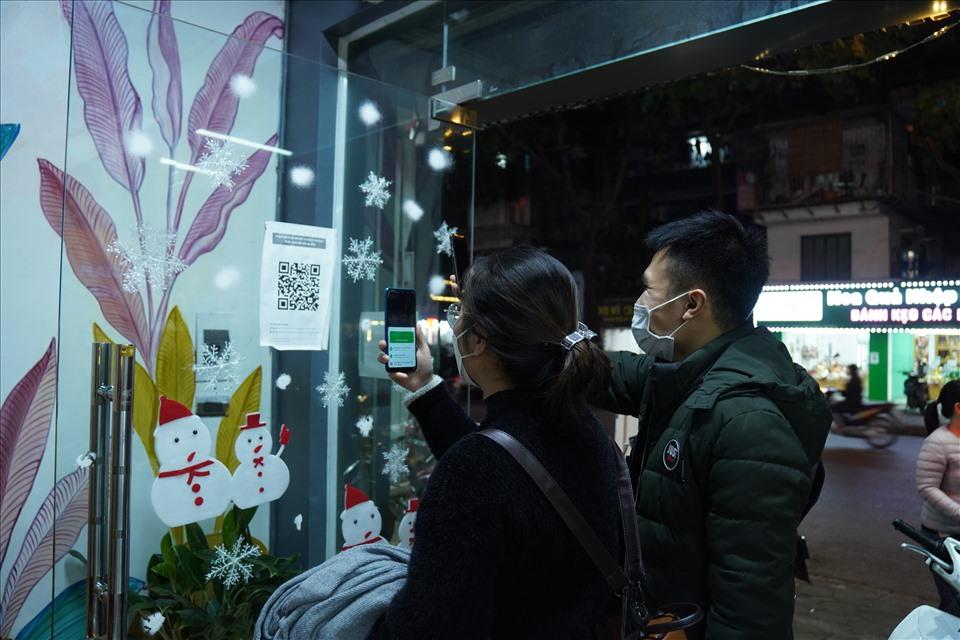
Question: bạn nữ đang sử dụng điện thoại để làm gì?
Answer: để quét mã qr